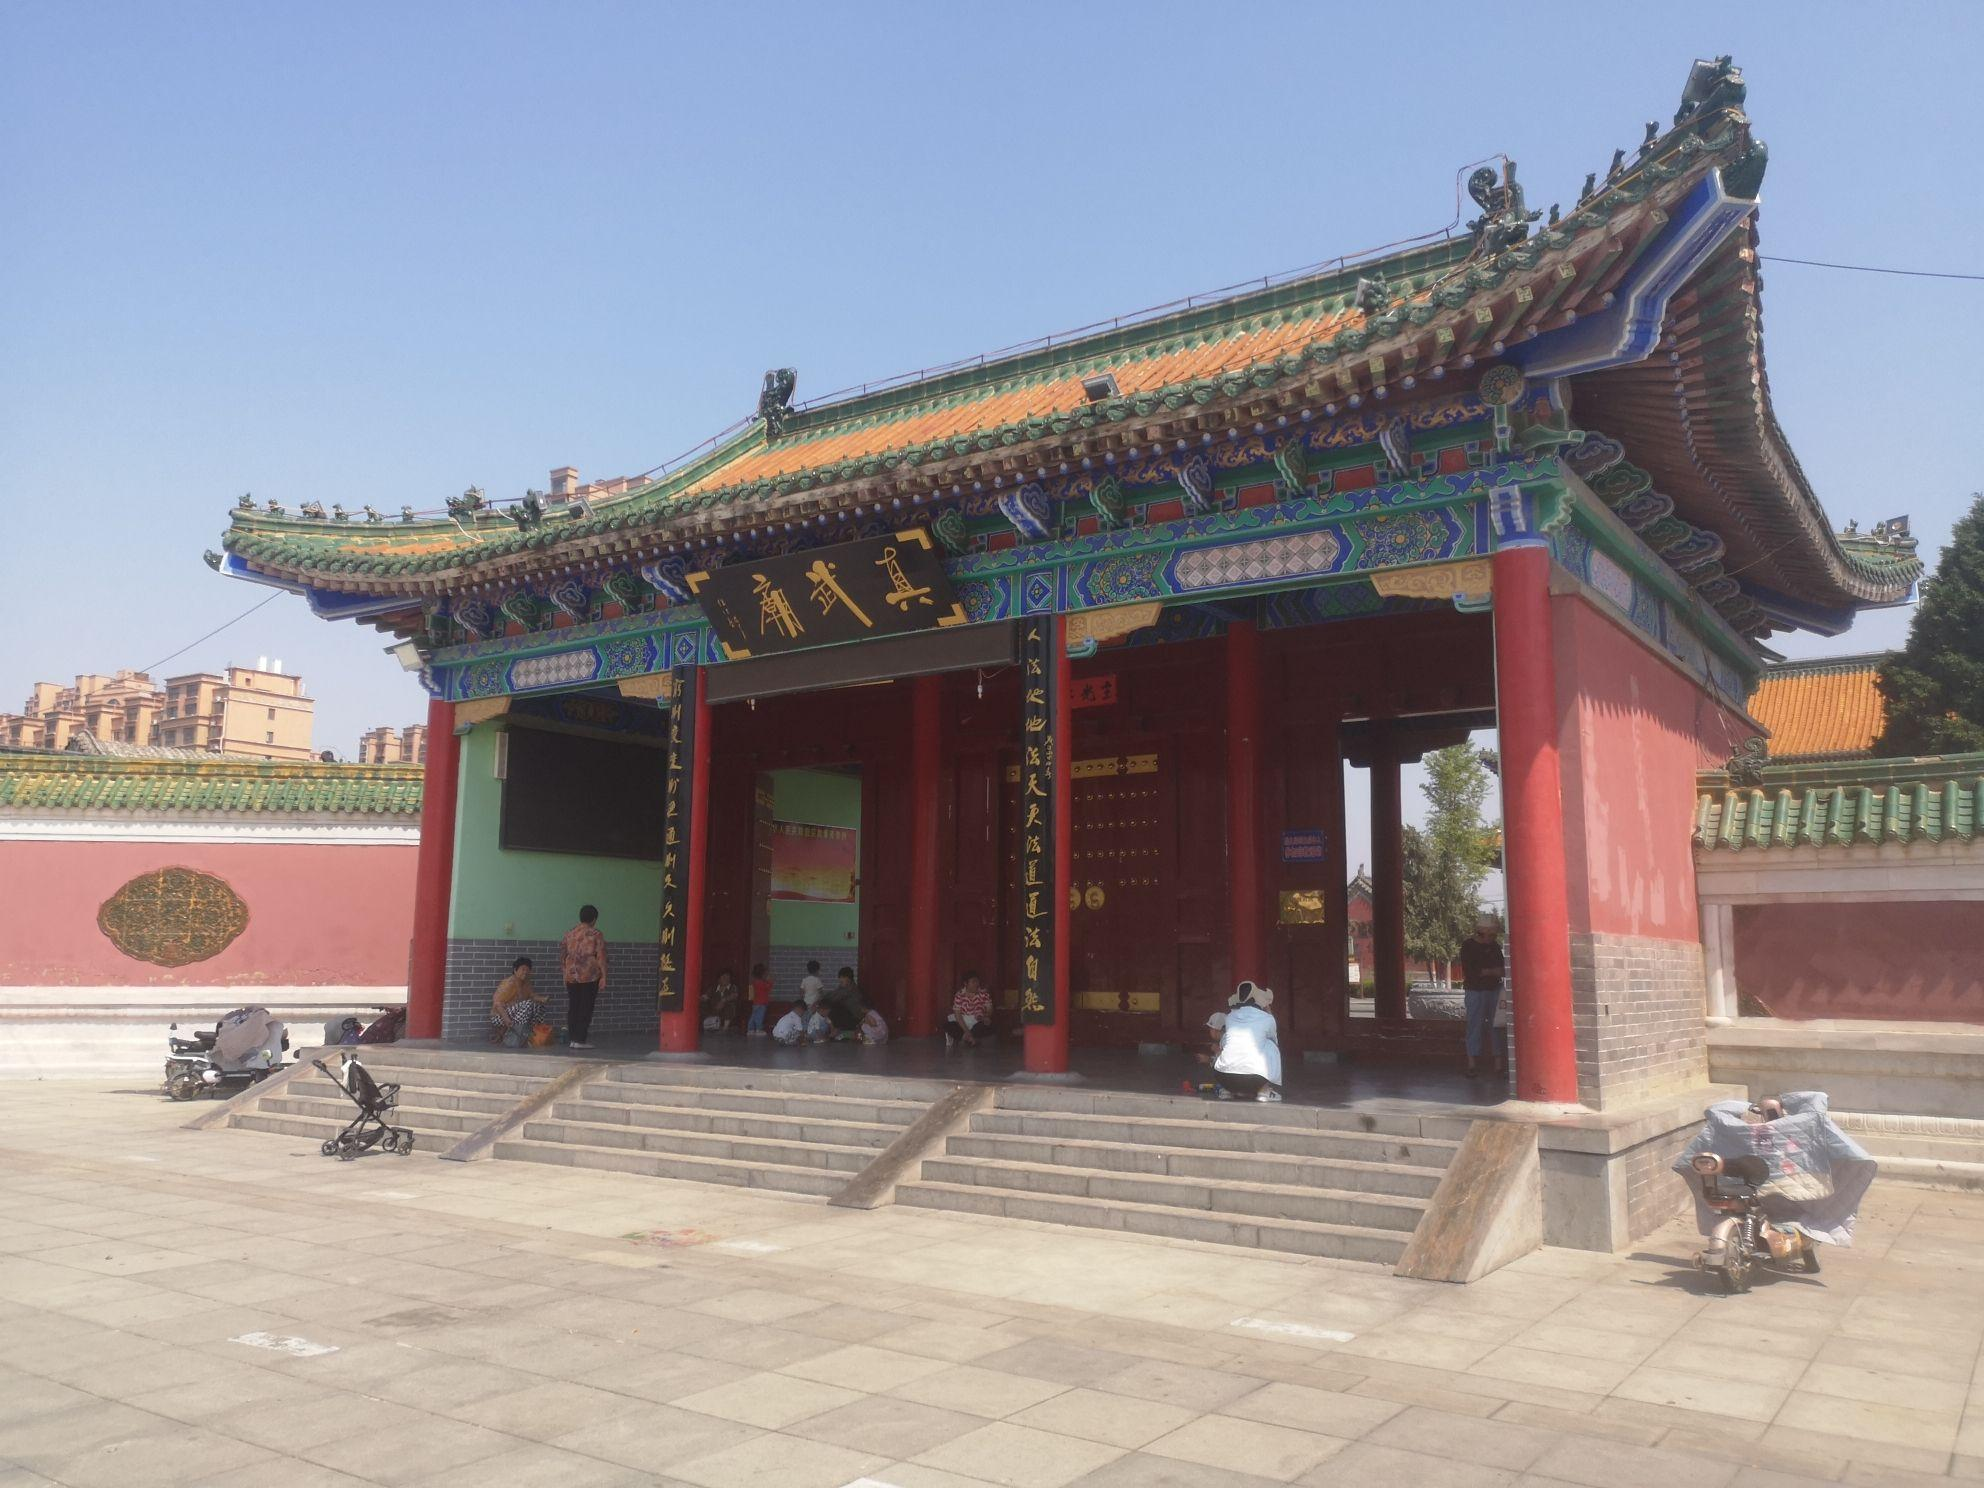
地标名称：真武庙
所在城市：济宁市·金乡县